Edward Hunt (politician)

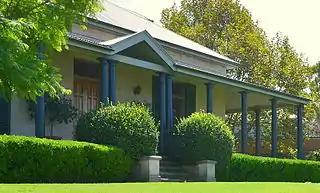
Hampton Villa, Hunt's home in the last years of his life

Edward Hunt (1792–1866) was a businessman and politician who migrated from Great Britain to Australia and made his career in Sydney.